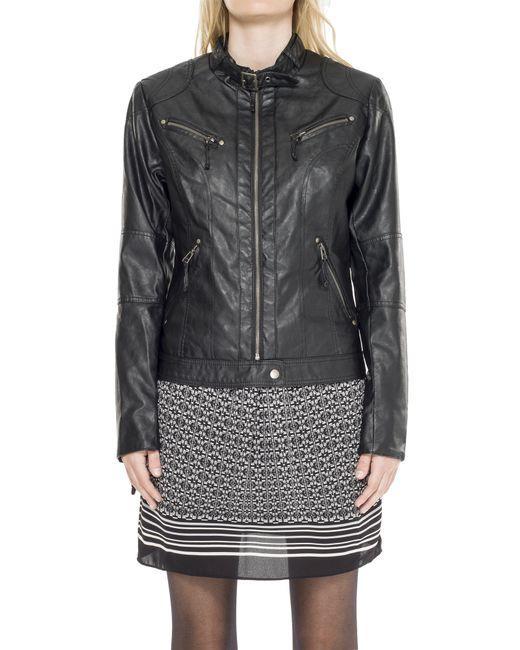
Slim Fit Klassische Lederjacke Damen